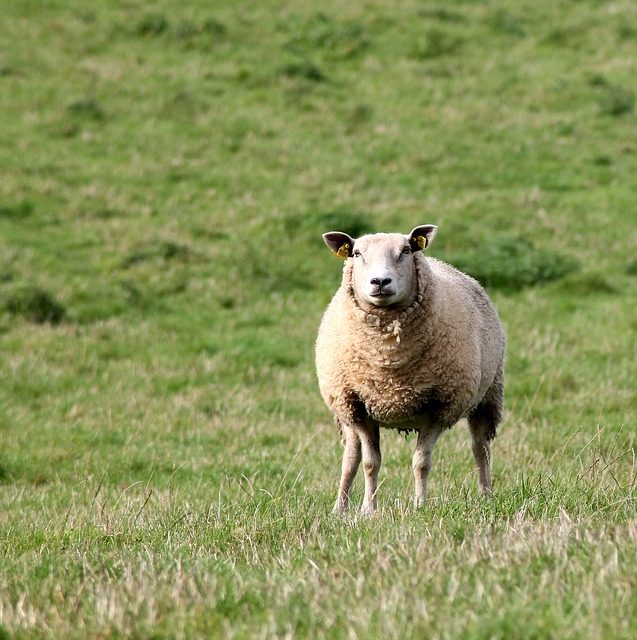
Label: sheep